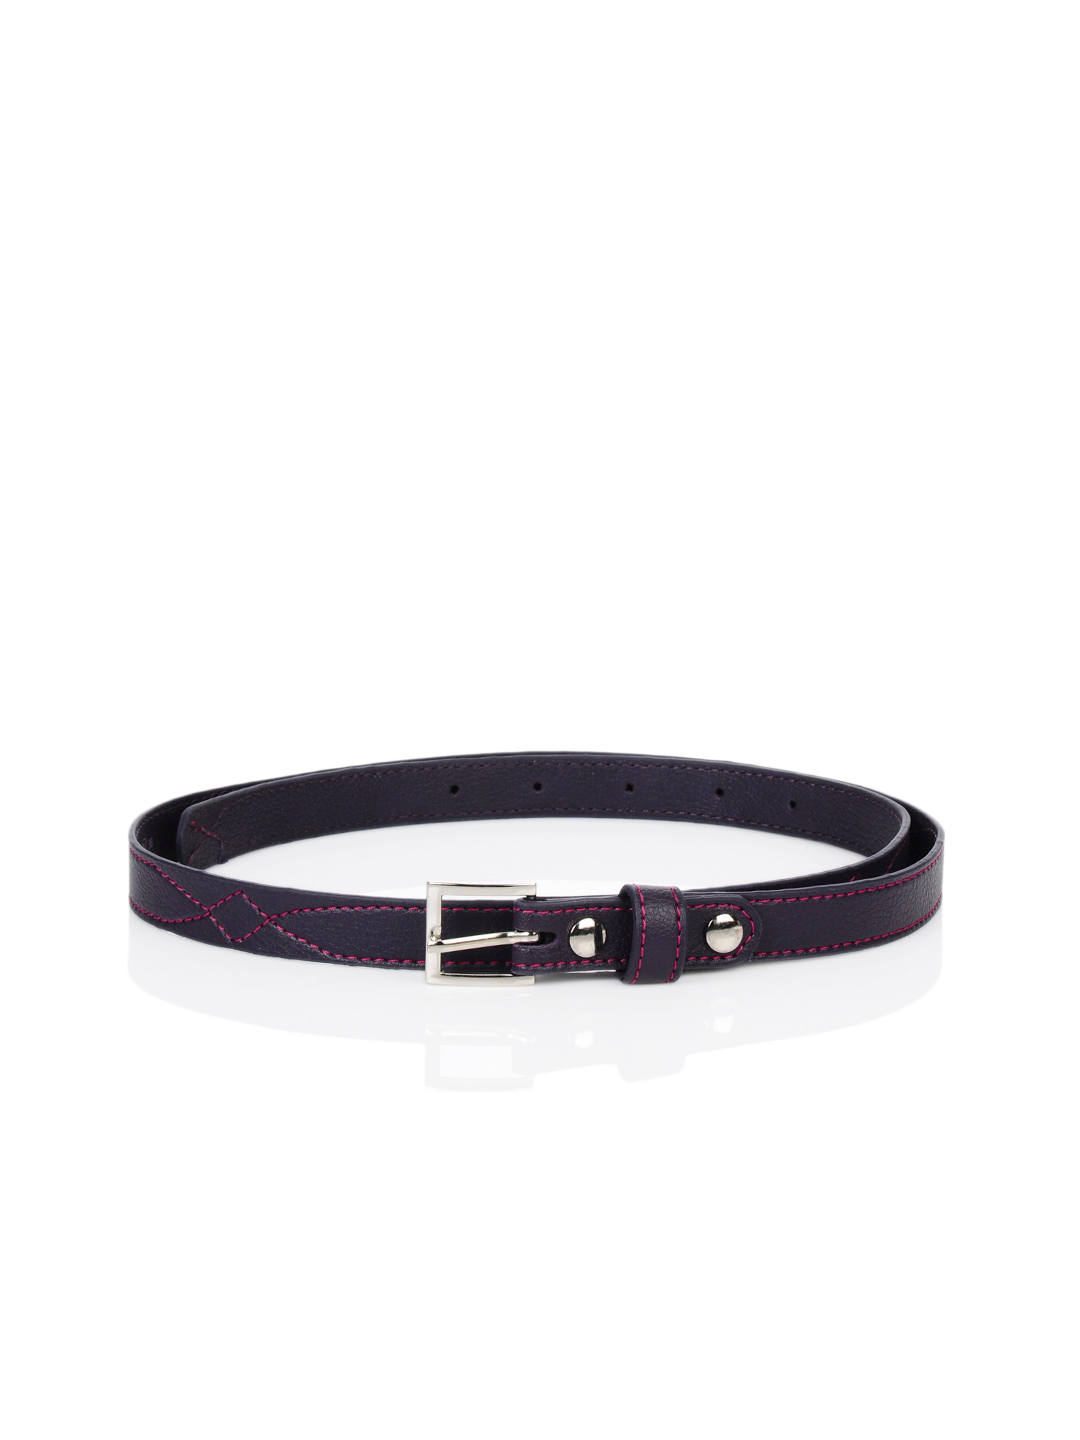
Baggit Women Baaz Sandwichtost Purple Belt
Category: Accessories / Belts / Belts
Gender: Women
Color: Purple
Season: Summer 2012
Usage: Casual